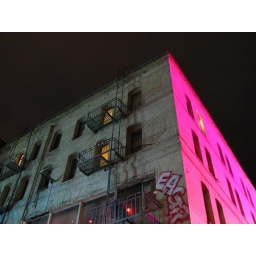
brick building off broadway avenue in the north beach neighborhood - san francisco, california